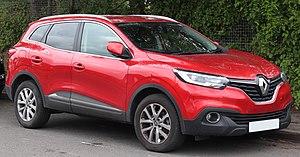
Le Renault Kadjar est un SUV compact du constructeur automobile français Renault présenté en février 2015 et commercialisé depuis juin 2015. Il utilise la plate-forme modulaire CMF-C/D, développée par Renault-Nissan et utilisée notamment par le Nissan Qashqai.